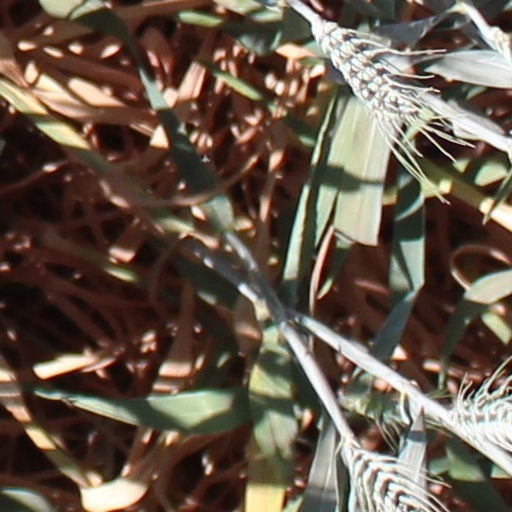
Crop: wheat